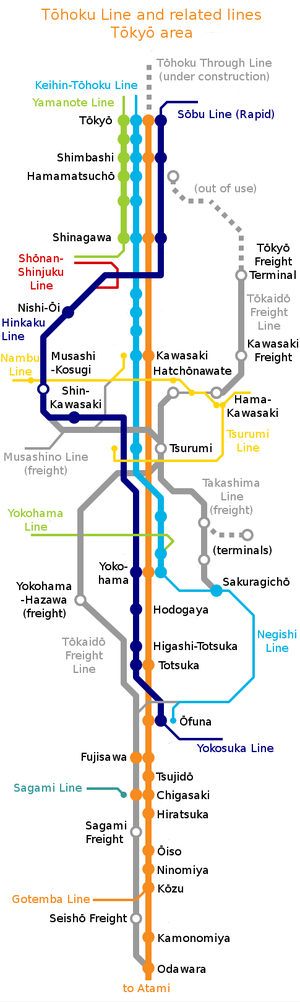
La ligne principale Tōkaidō est une ligne ferroviaire importante des Japan Railways, au Japon. Elle relie Tokyo à Kobe sur une distance de 590 km. La ligne doit son nom au Tōkaidō, l'axe de circulation historique entre Tokyo, Kyoto, Osaka et Kobe.